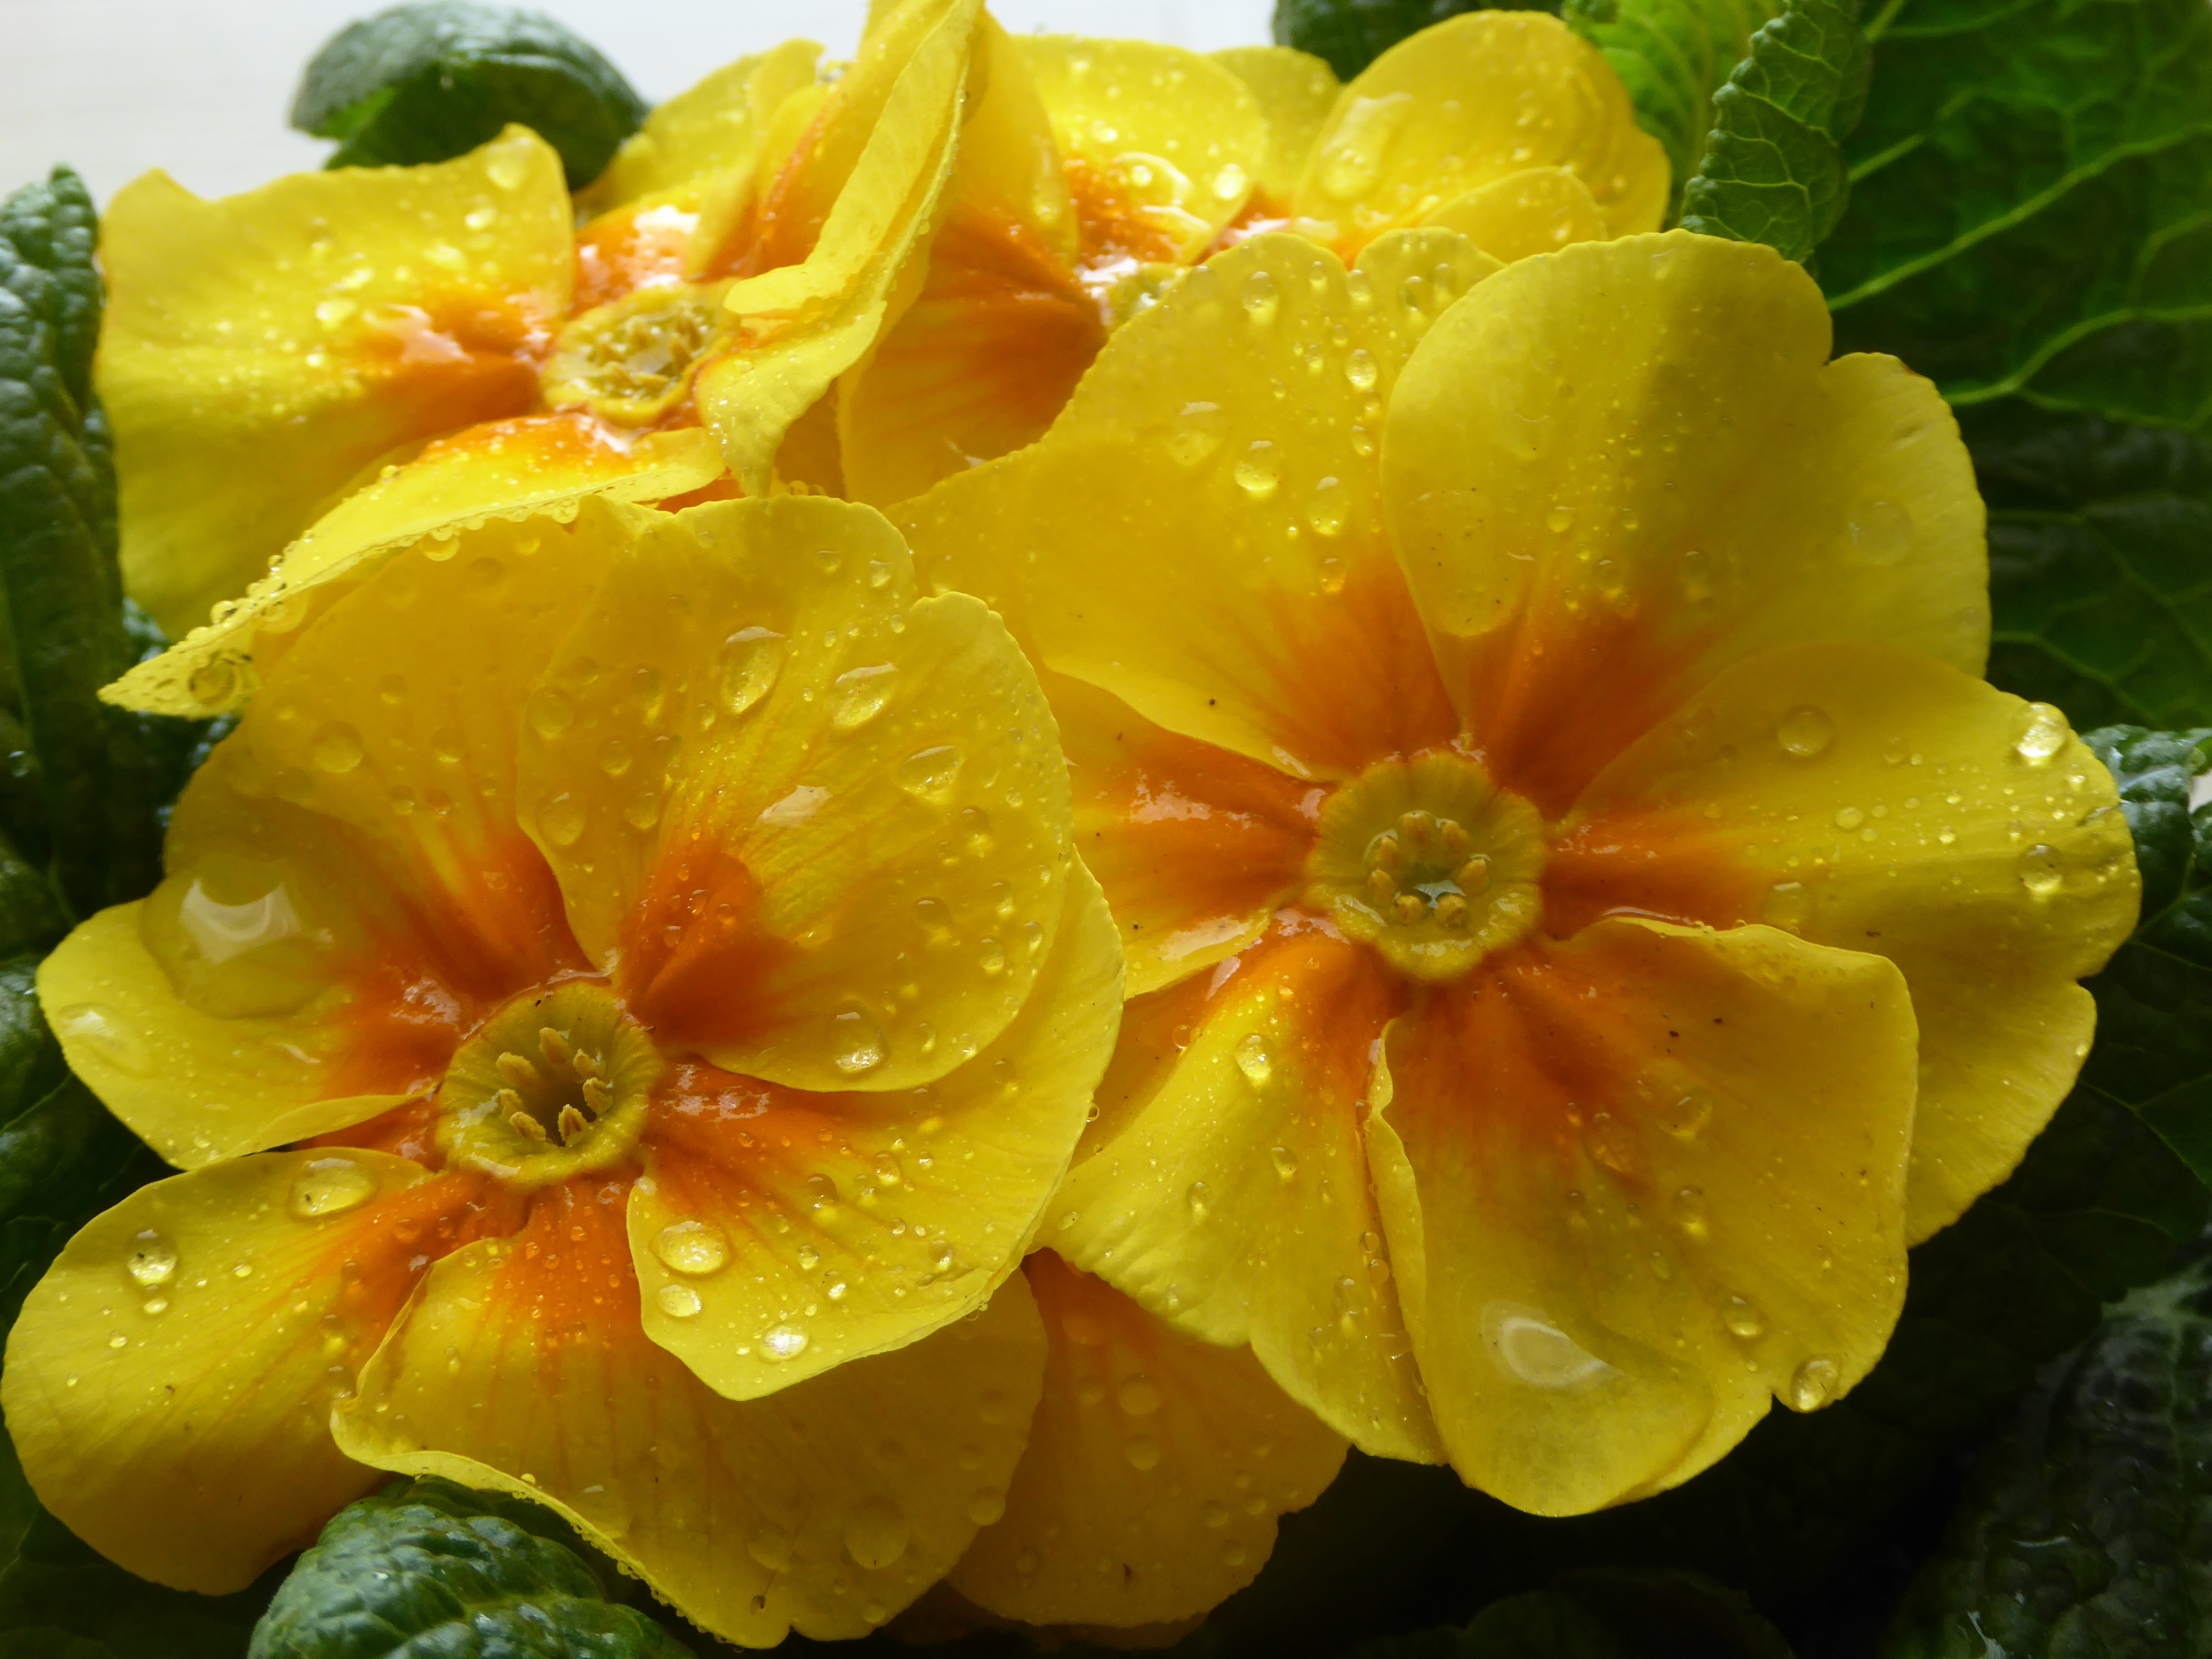
plant, flower, petal, produce, yellow, close, flora, primrose, shrub, drop of water, spring flower, macro photography, beaded, harbinger of spring, flowering plant, land plant